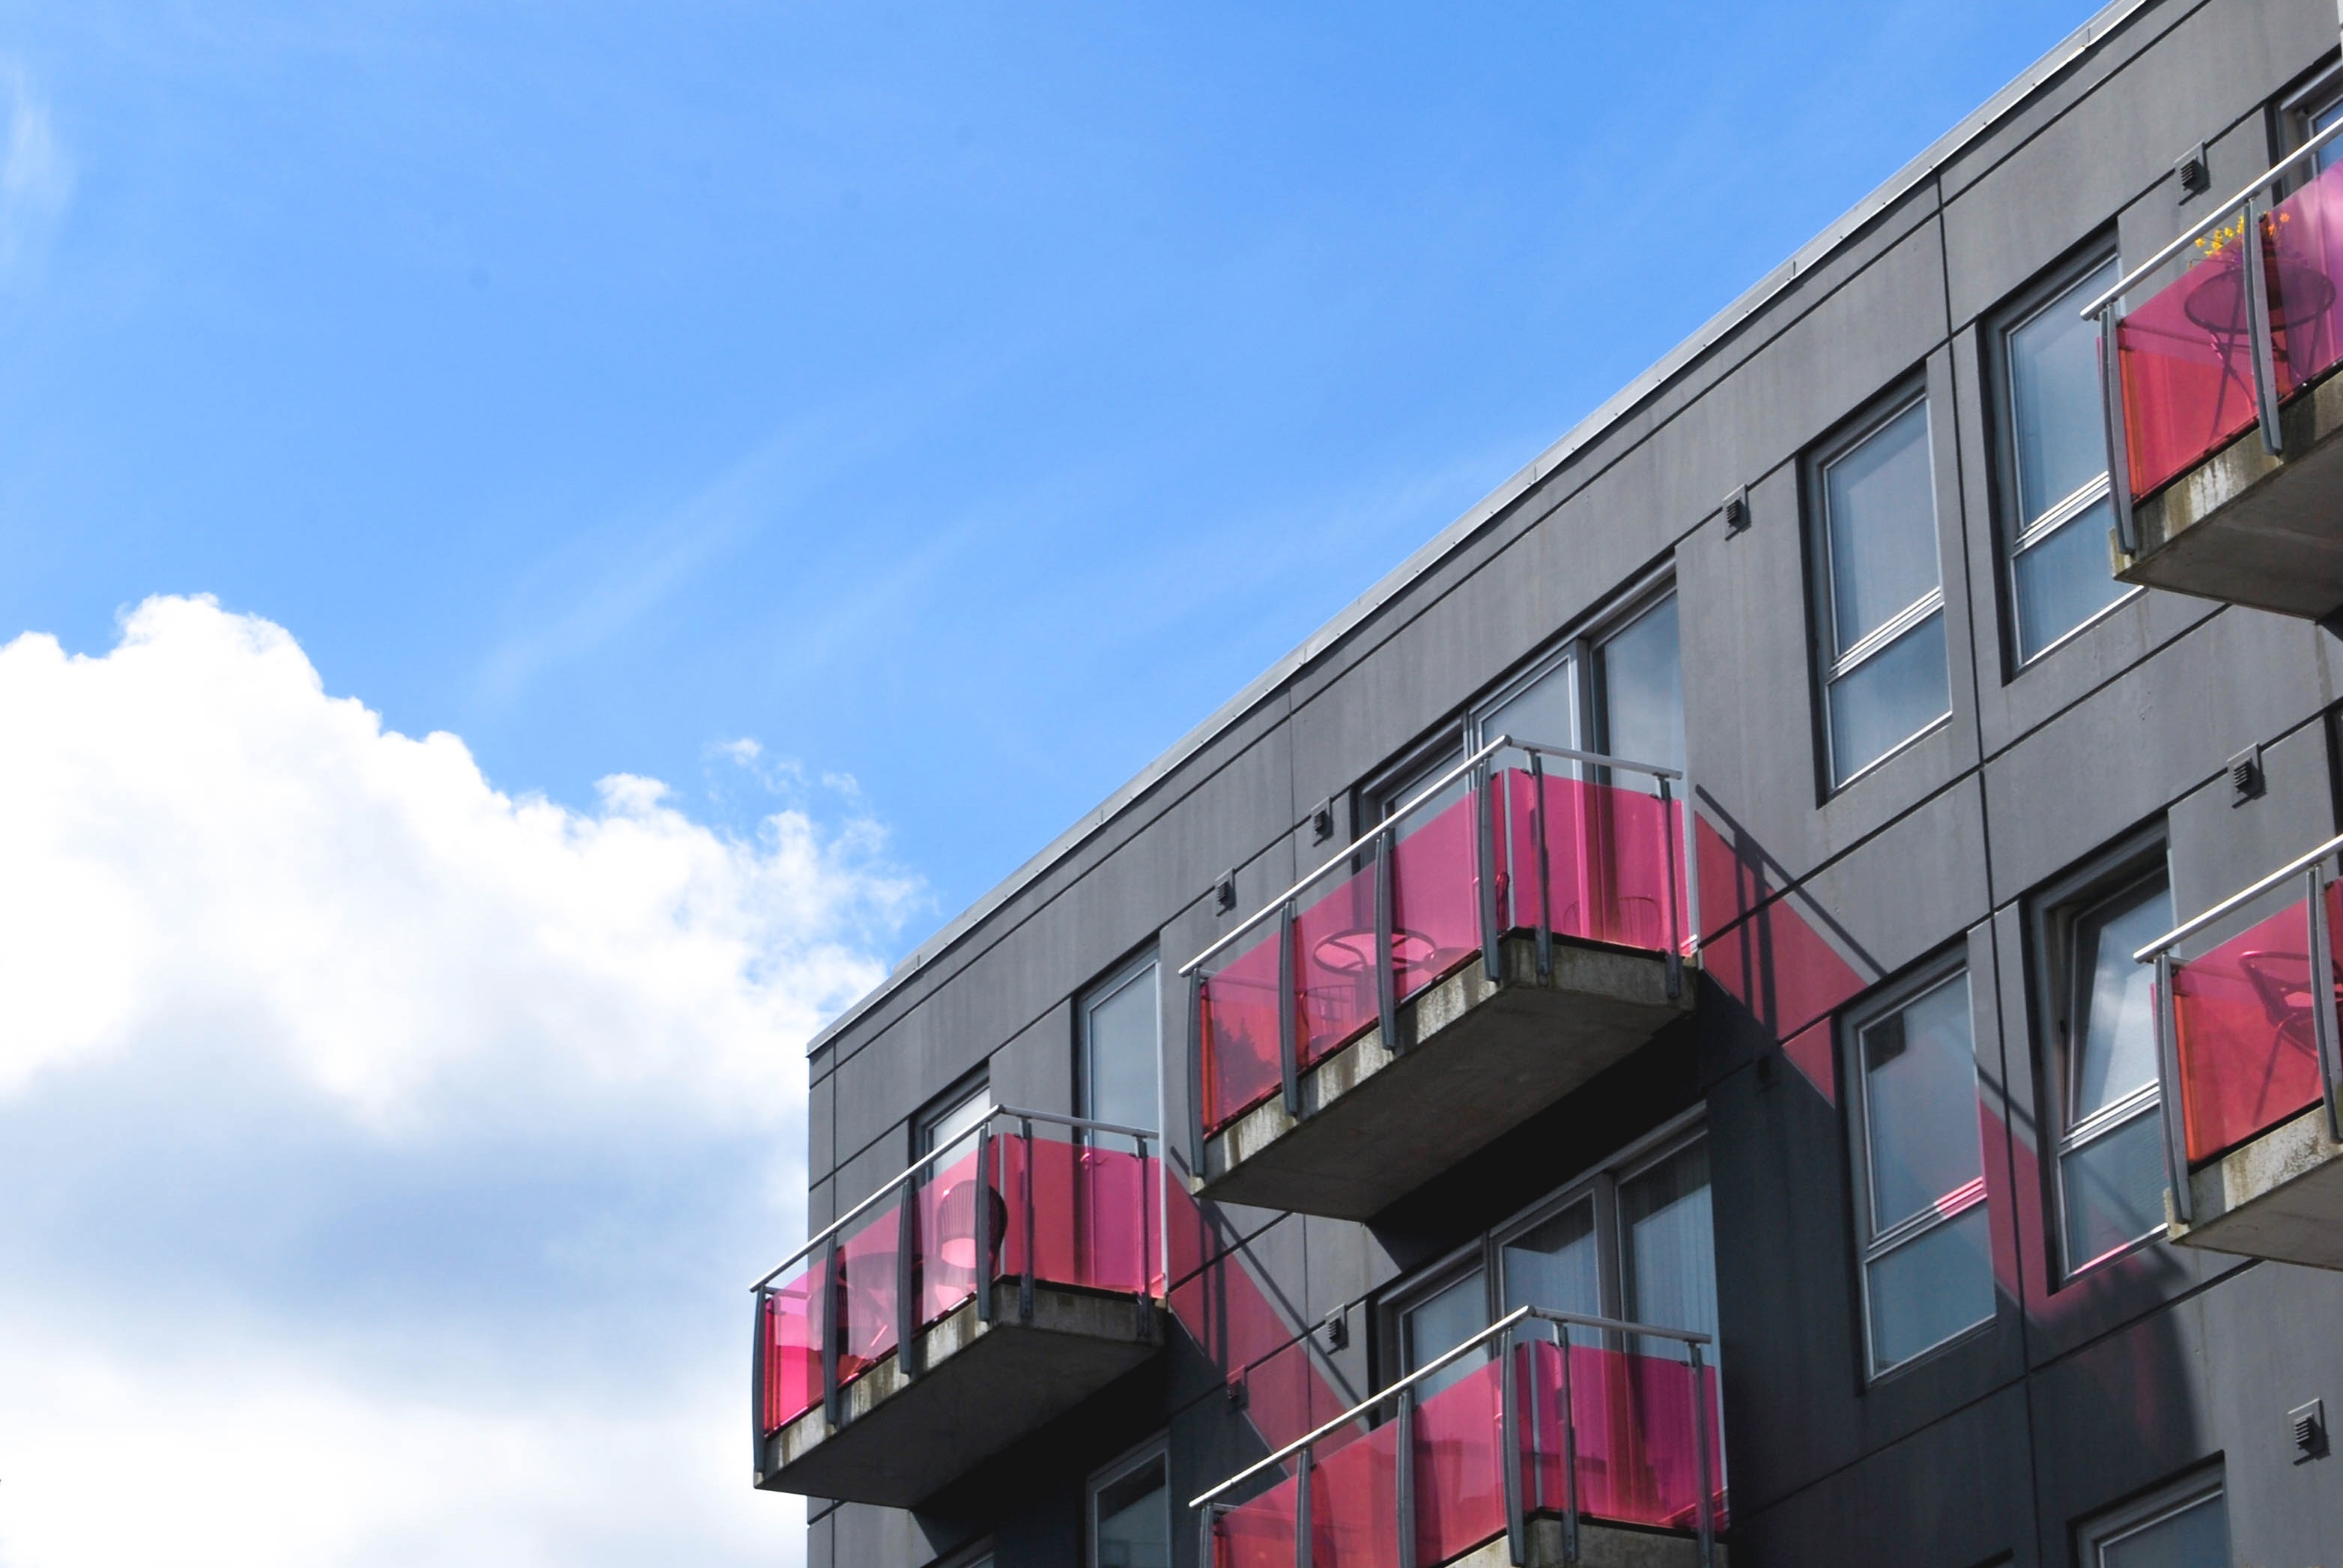
architecture, facade, tower block, residential area